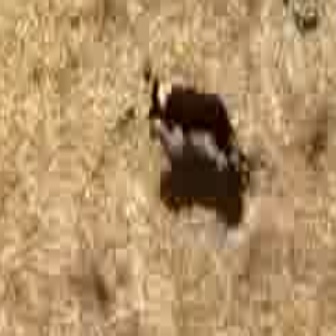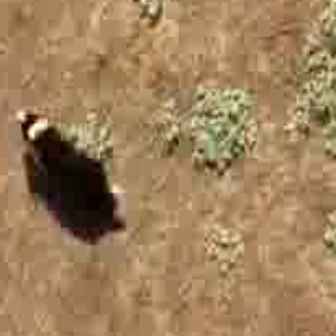
  Please identify the target specified by the bounding box [141,70,247,176] in the first image and locate it in the second image. Return the coordinates in [x_min,y_min,x_max,y_max] format.
Answer: [9,104,122,216]